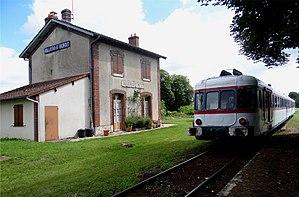
Gare de Villiers-Saint-Benoît et le train touristique, Yonne, France.
Villiers-Saint-Benoît est une commune française située dans le département de l'Yonne en région Bourgogne-Franche-Comté.